William Napier, 9th Lord Napier

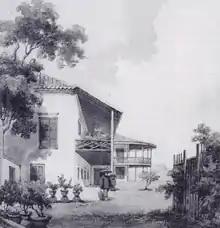
Lord Napier's house in Macau

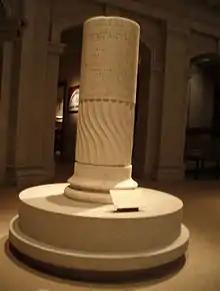
Lord Napier Memorial

In 1818 he was elected a Fellow of the Royal Society of Edinburgh. His proposers were Sir David Brewster, Sir George Steuart Mackenzie, and John Playfair.